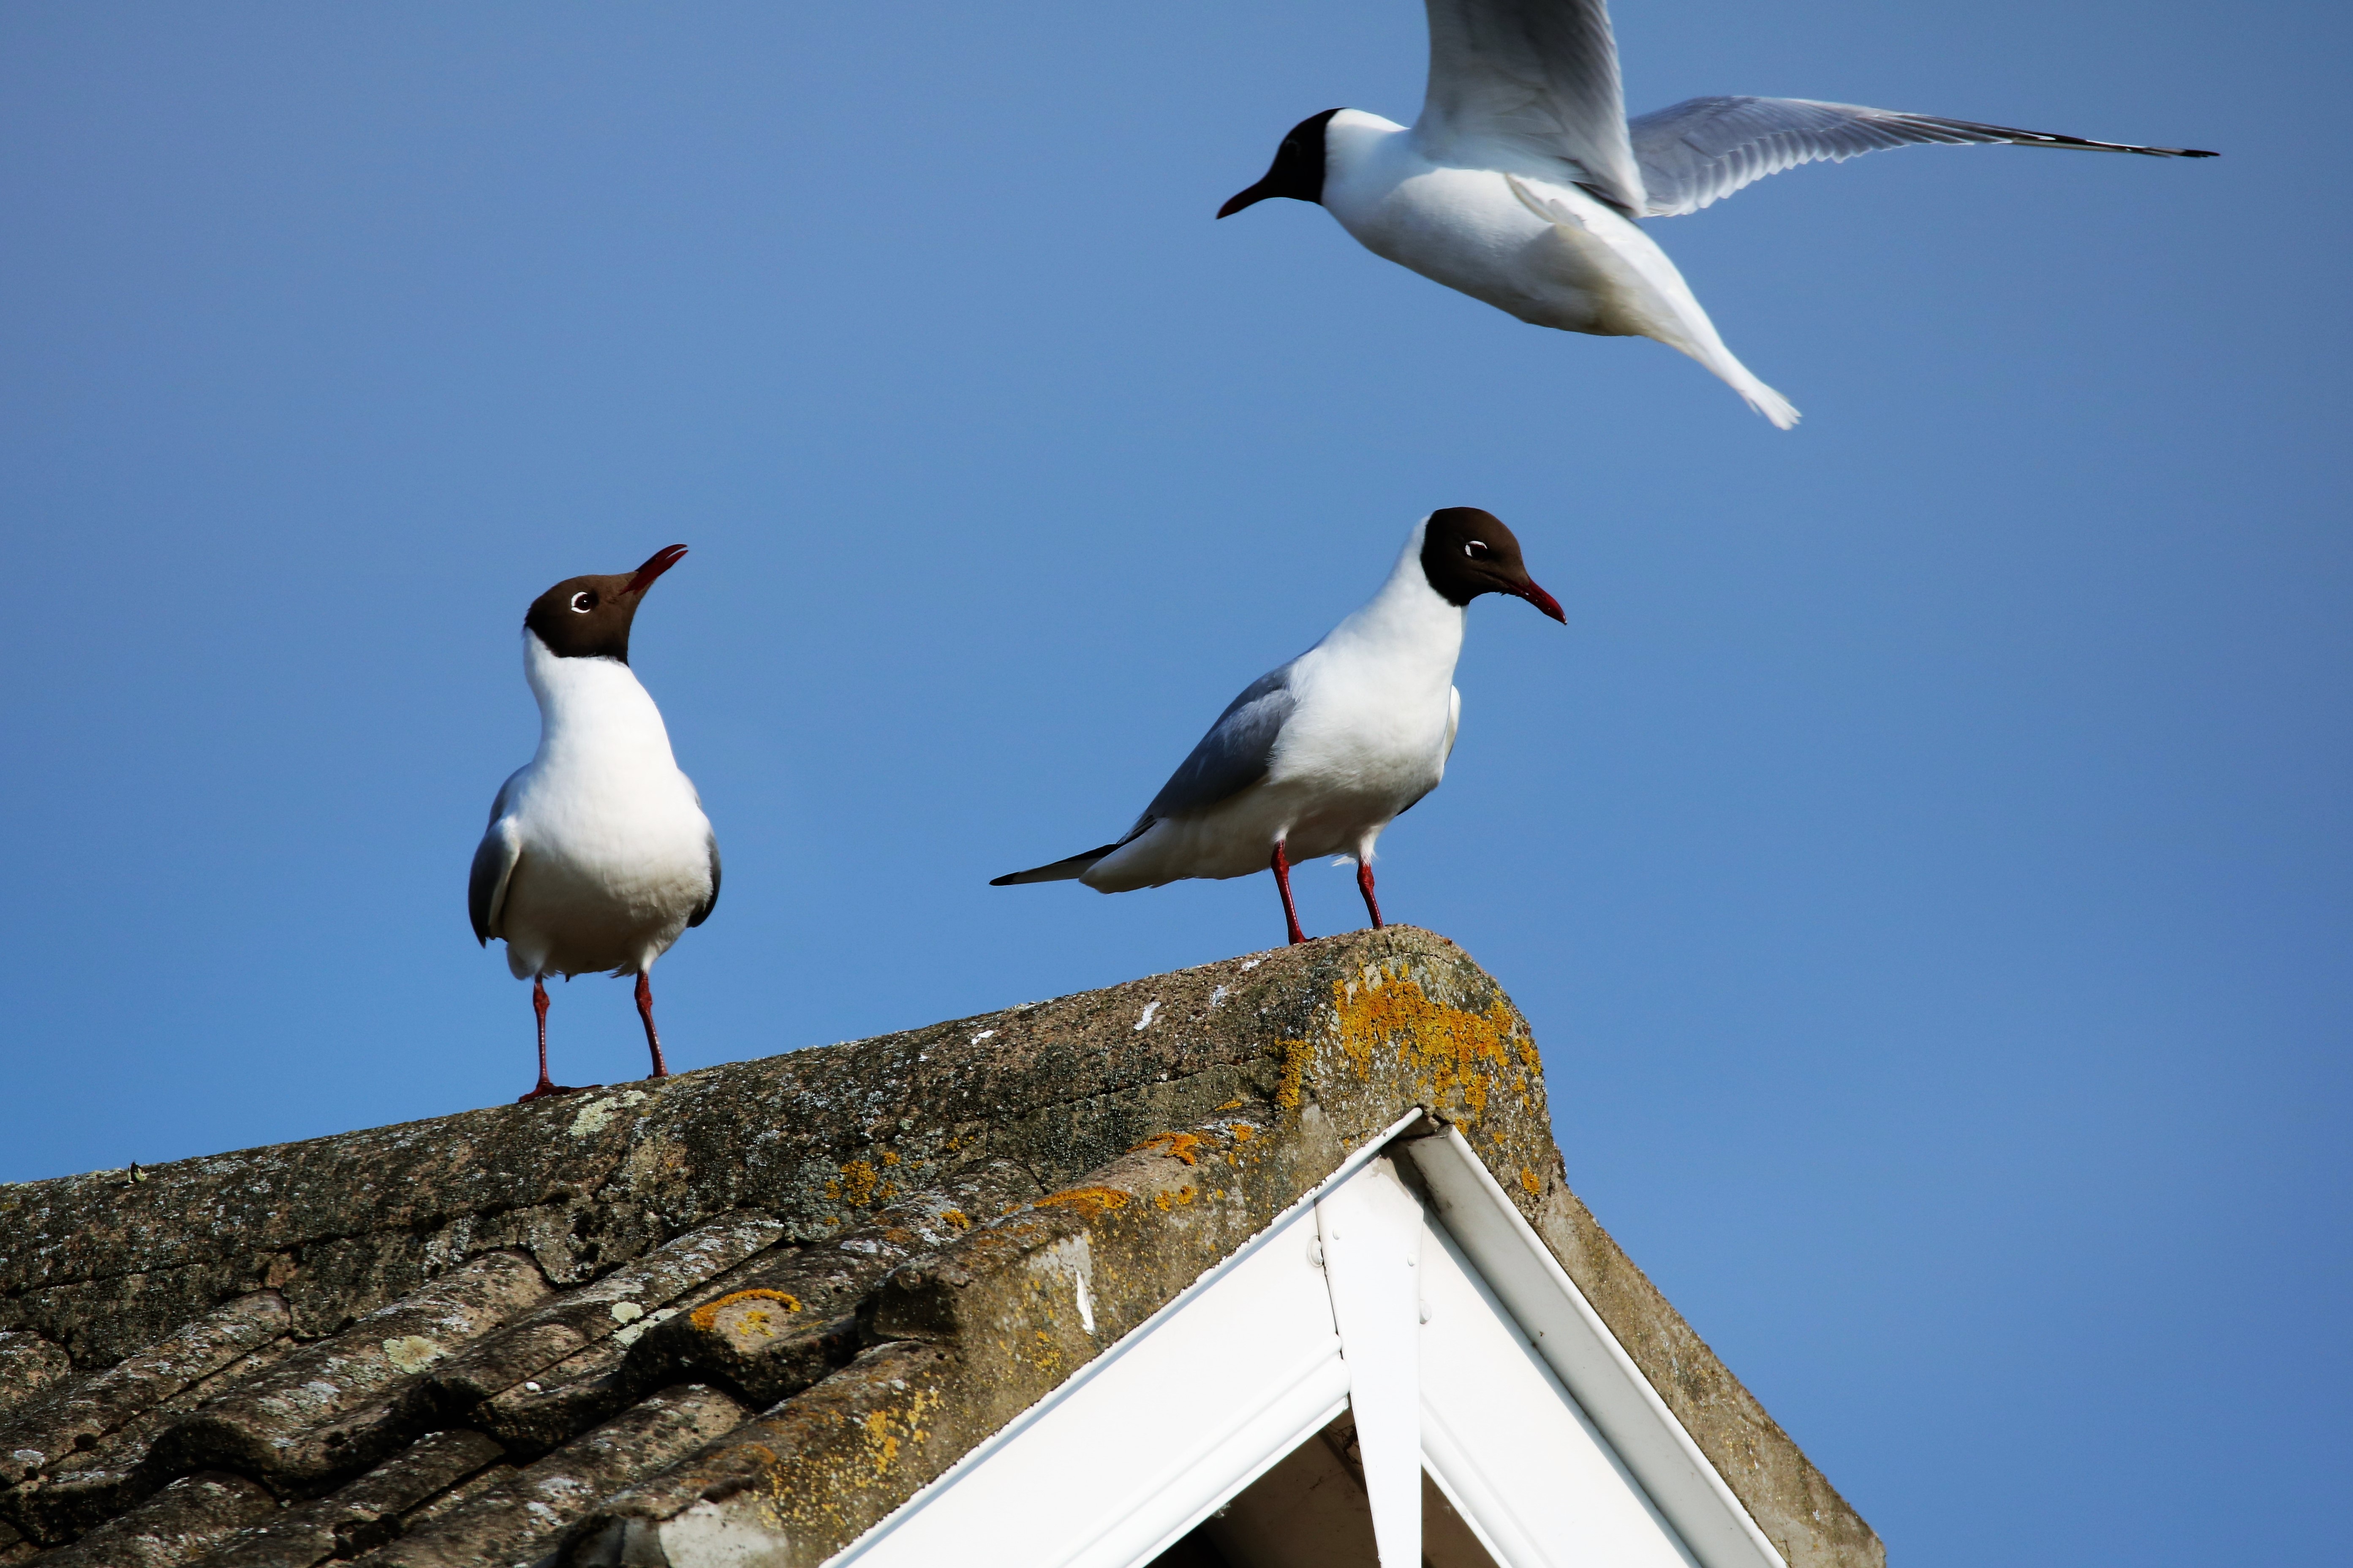
sea, coast, water, nature, outdoor, bird, wing, sky, seabird, fly, seagull, wildlife, wild, gull, beak, flight, natural, feather, fauna, gulls, vertebrate, sea gulls, charadriiformes